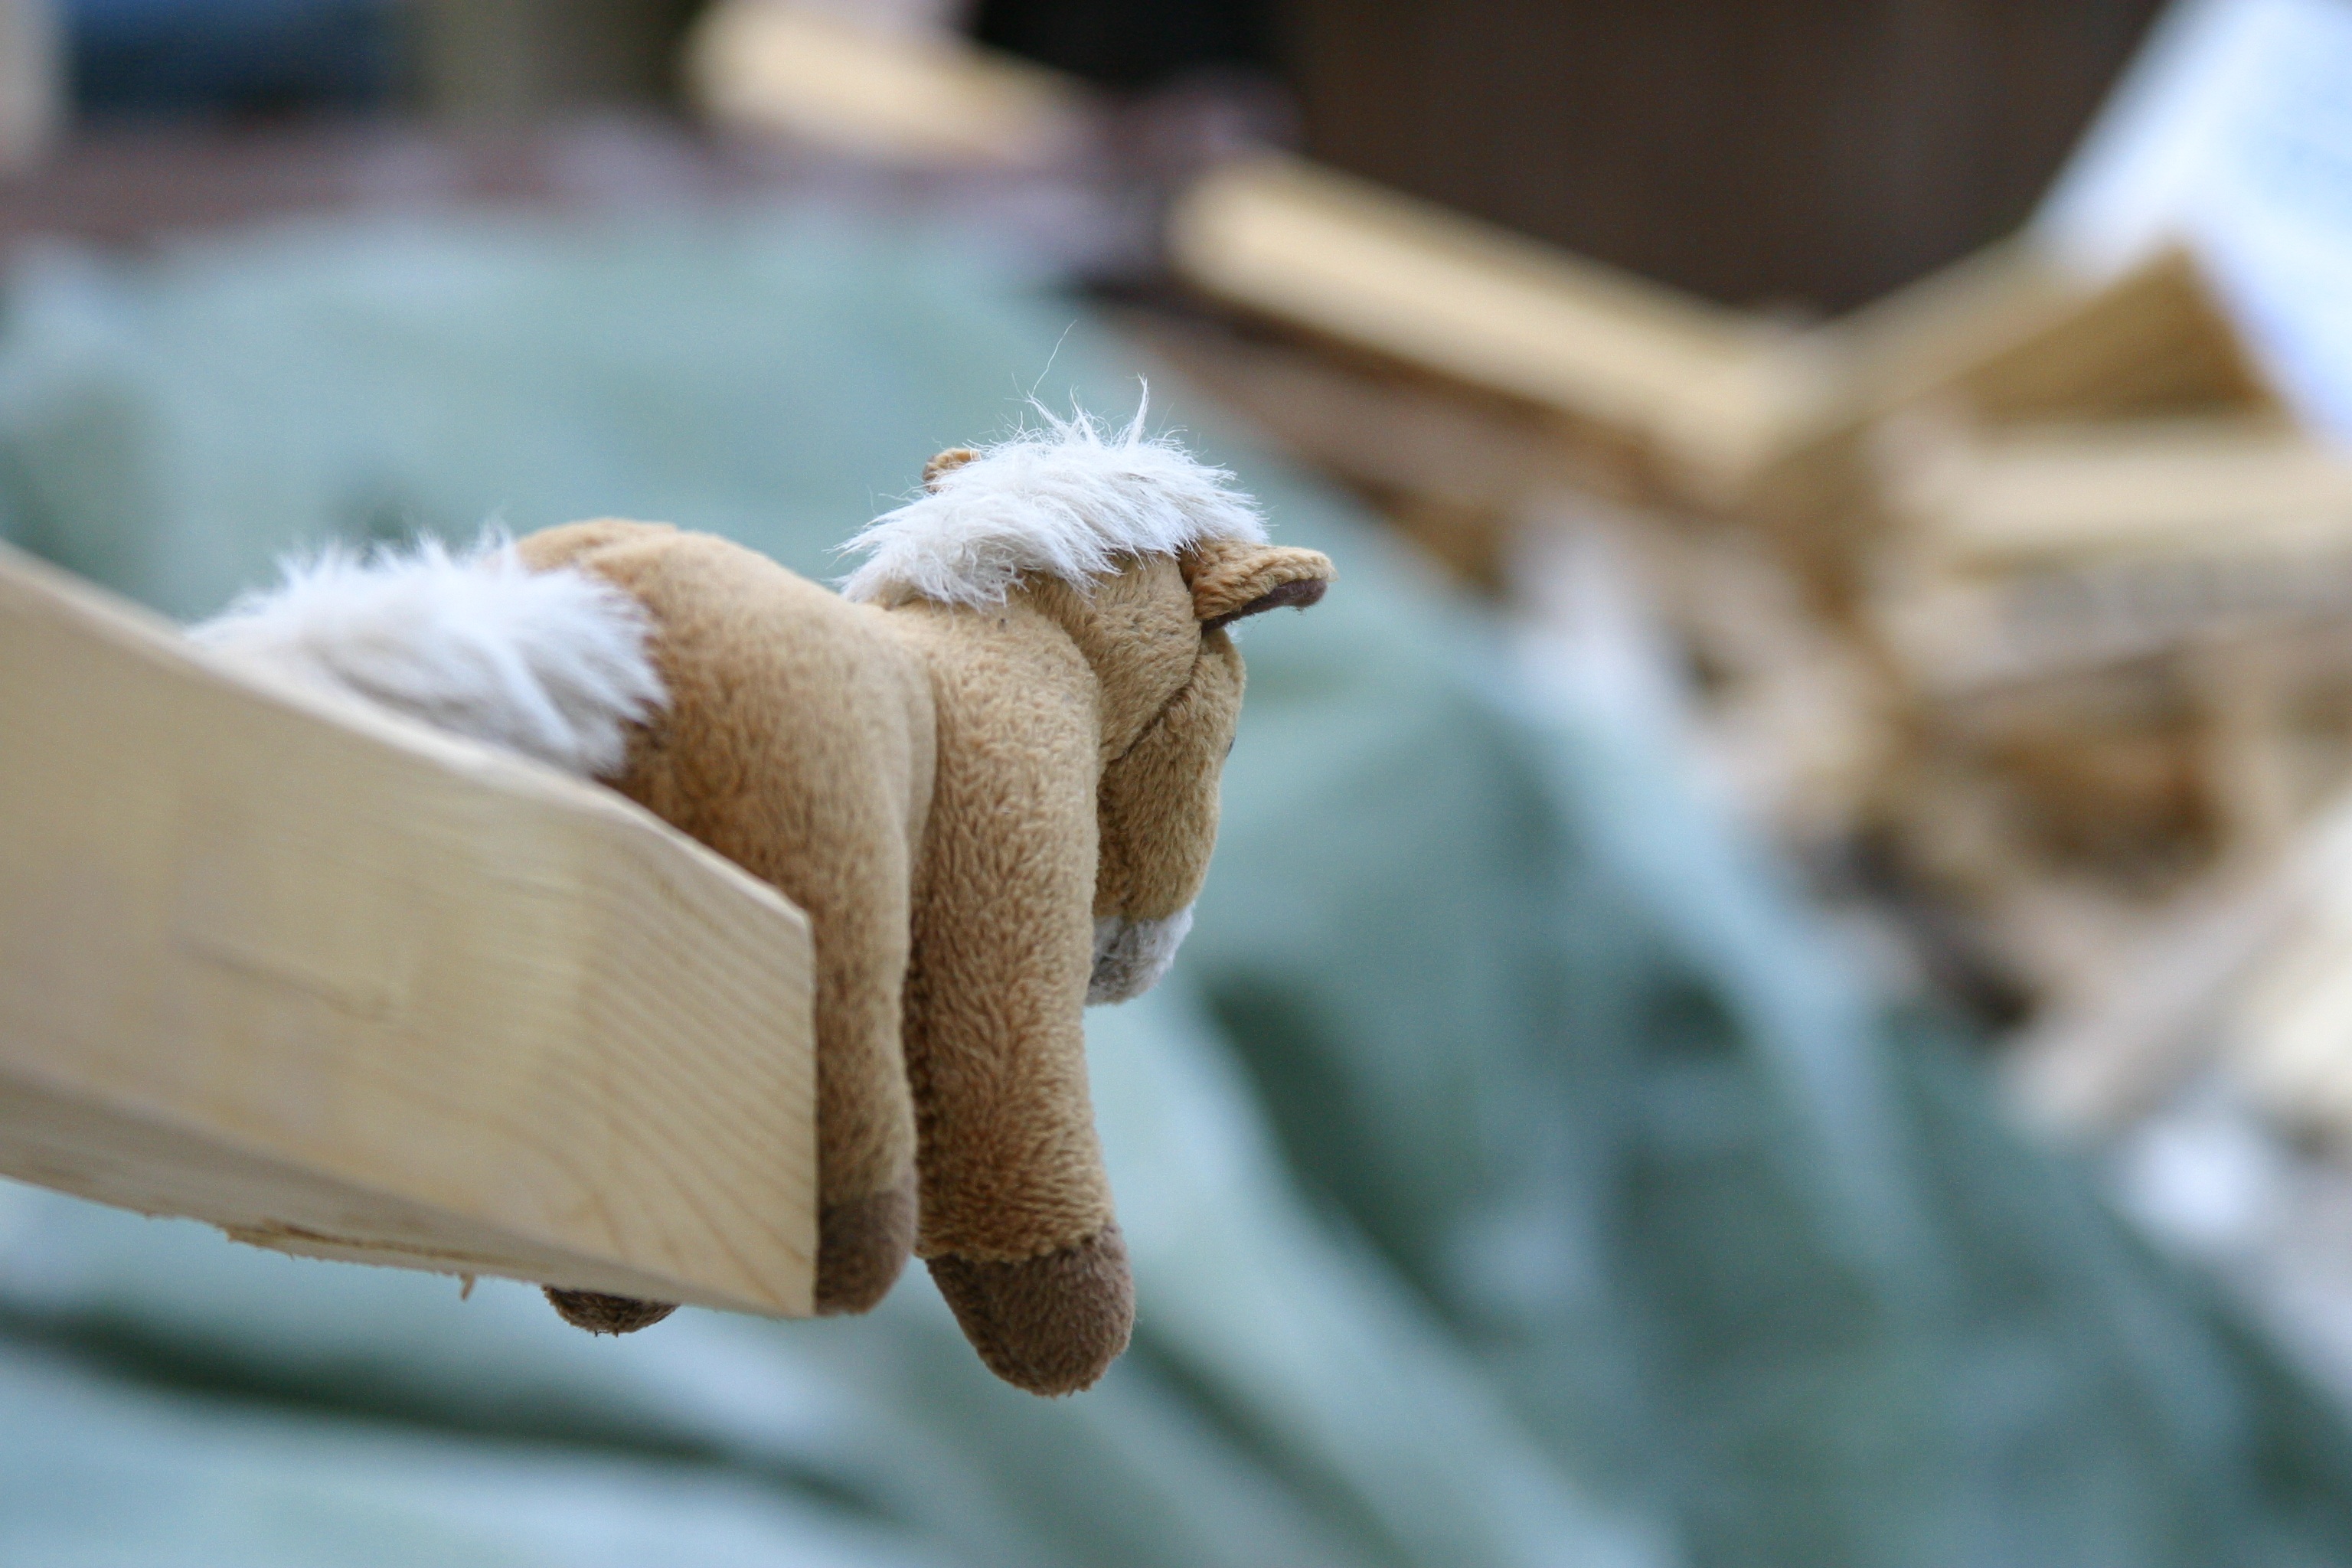
hand, board, brush, railing, cat, horse, small, mammal, toy, close up, construction site, memorial, pony, skin, humor, discovery, mascot, her, at the foot of the, the nail, the surprise